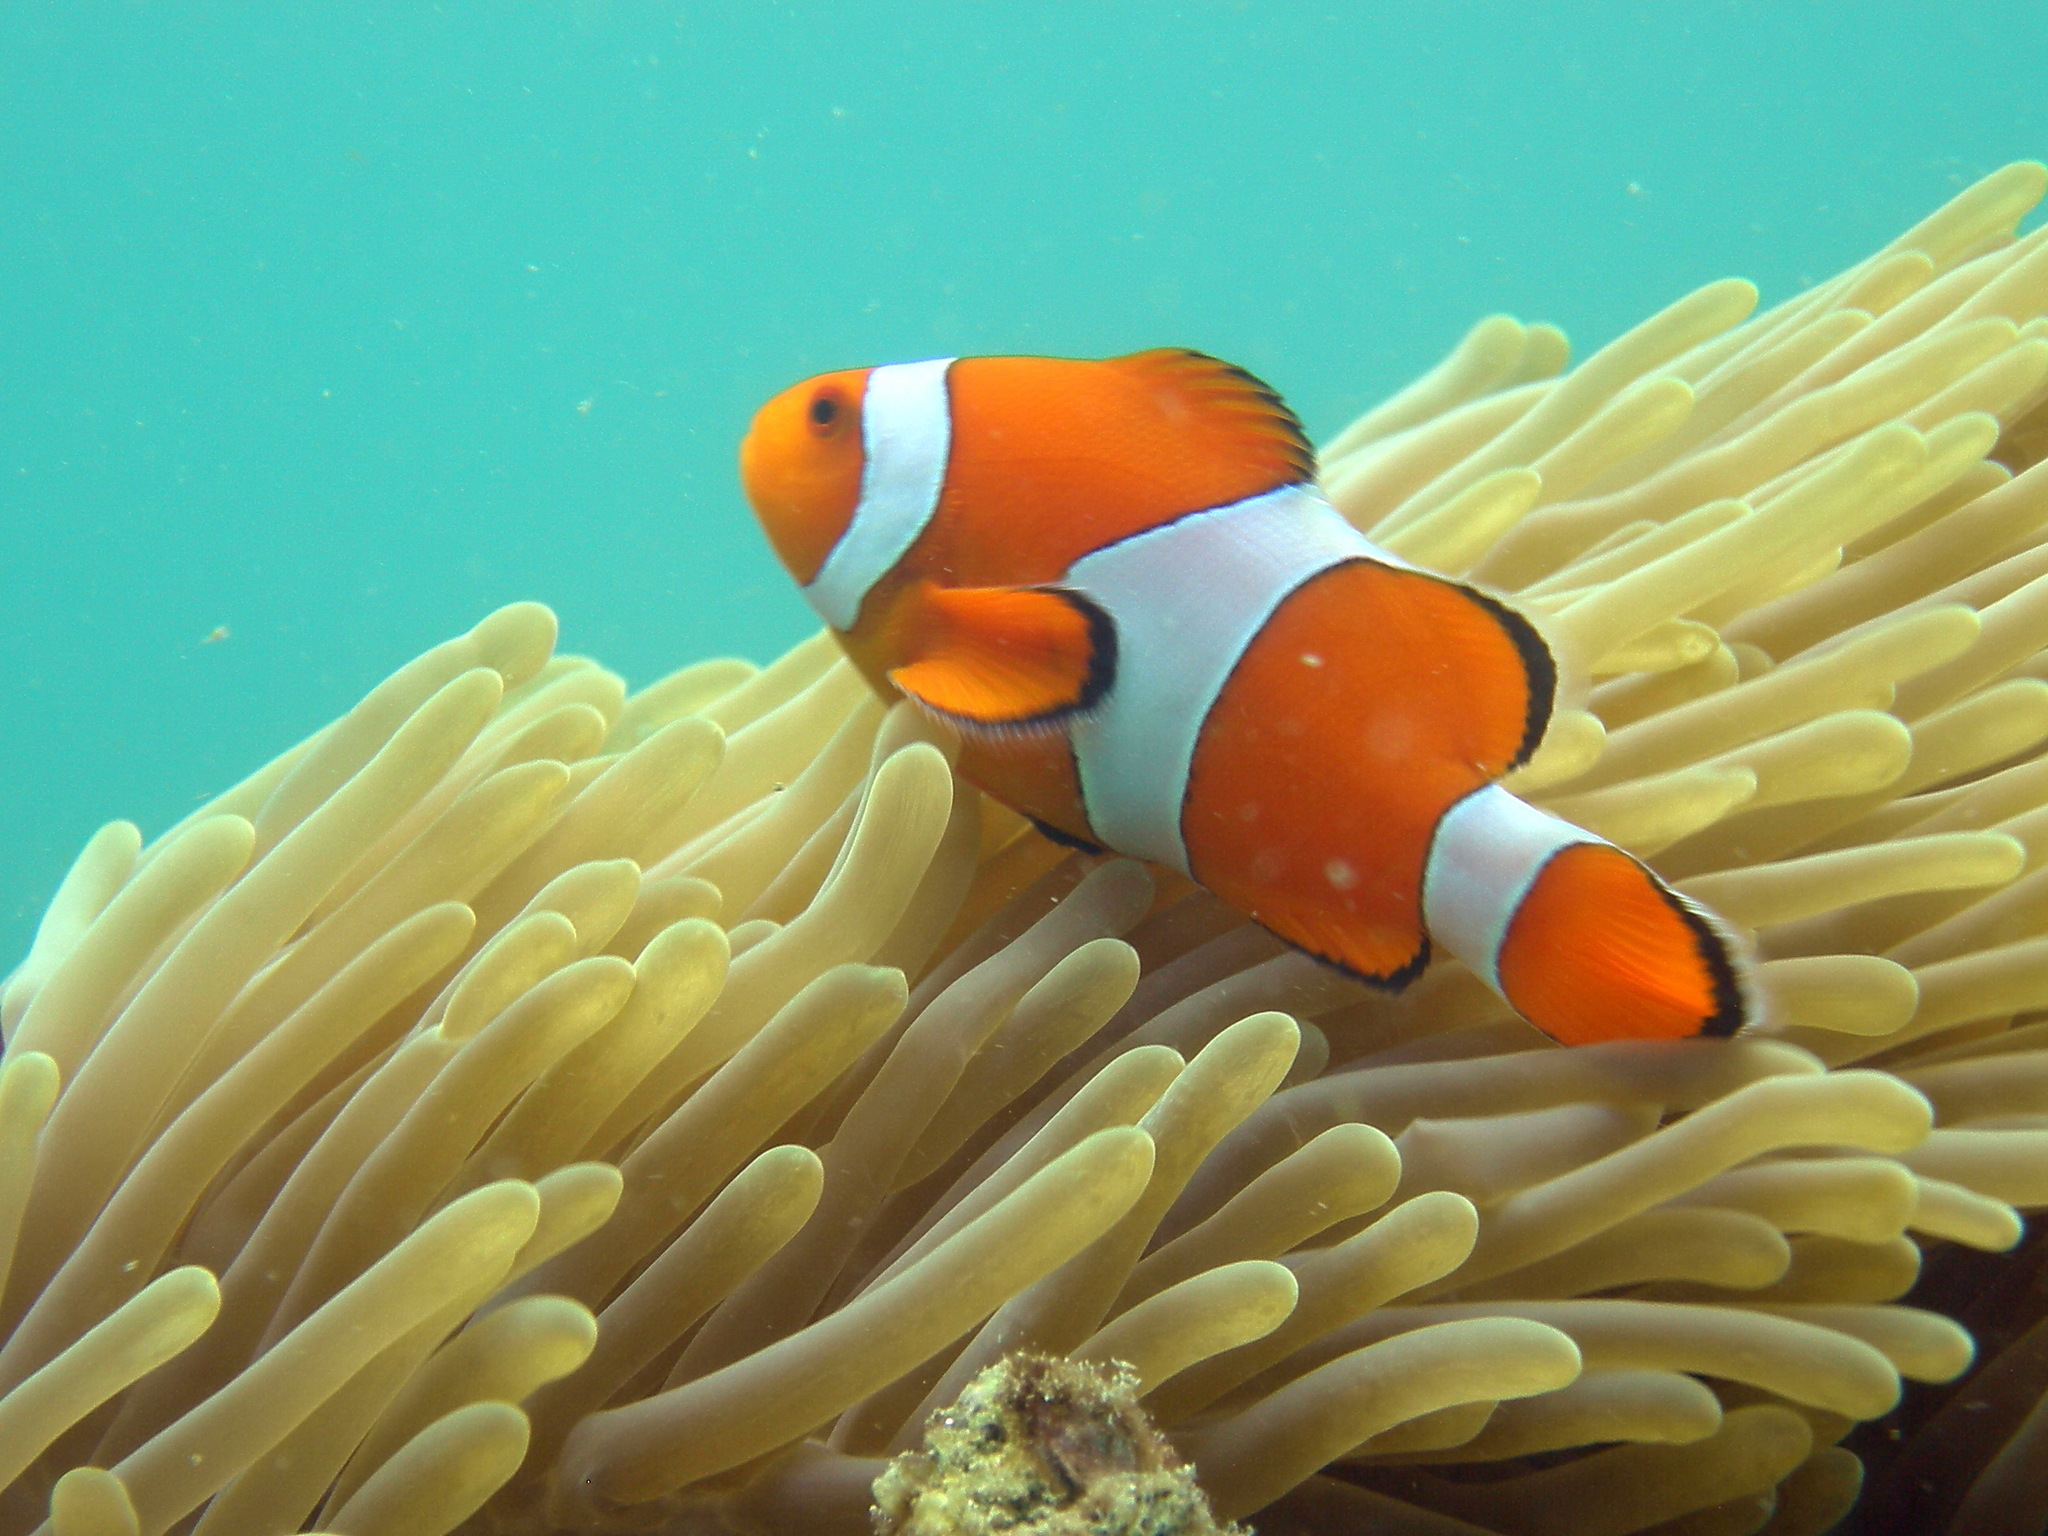
Amphiprion ocellaris (Ocellaris Anemonefish)